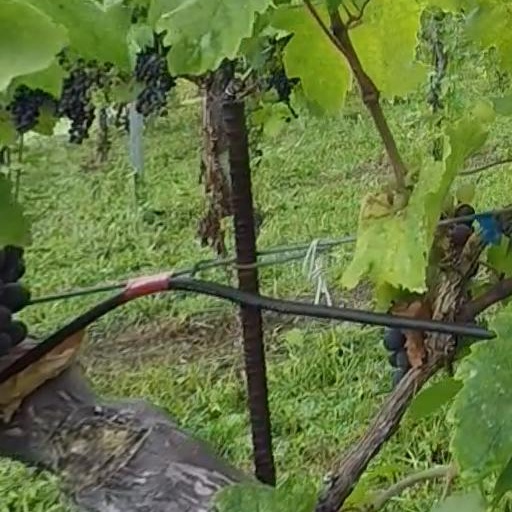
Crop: grape